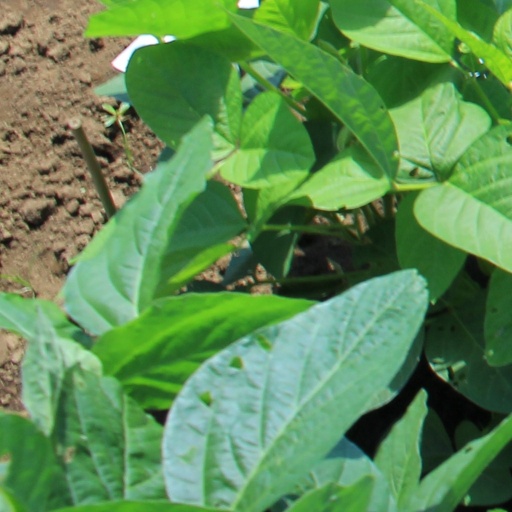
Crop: soybean